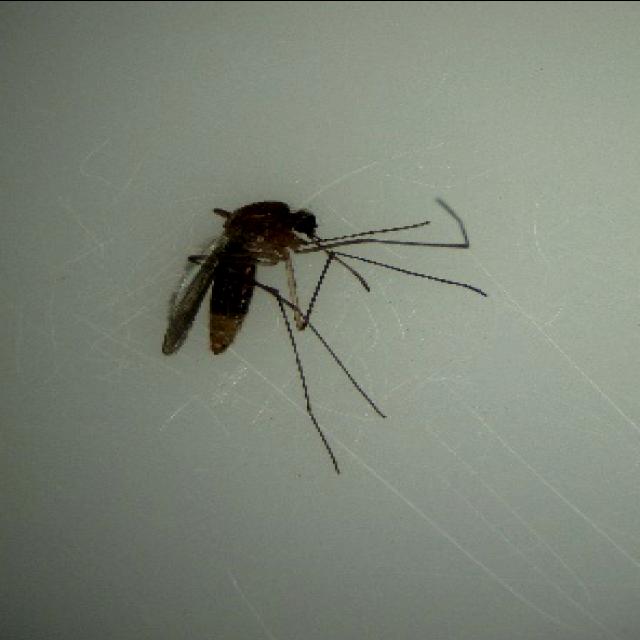
Species: culex_pipiens